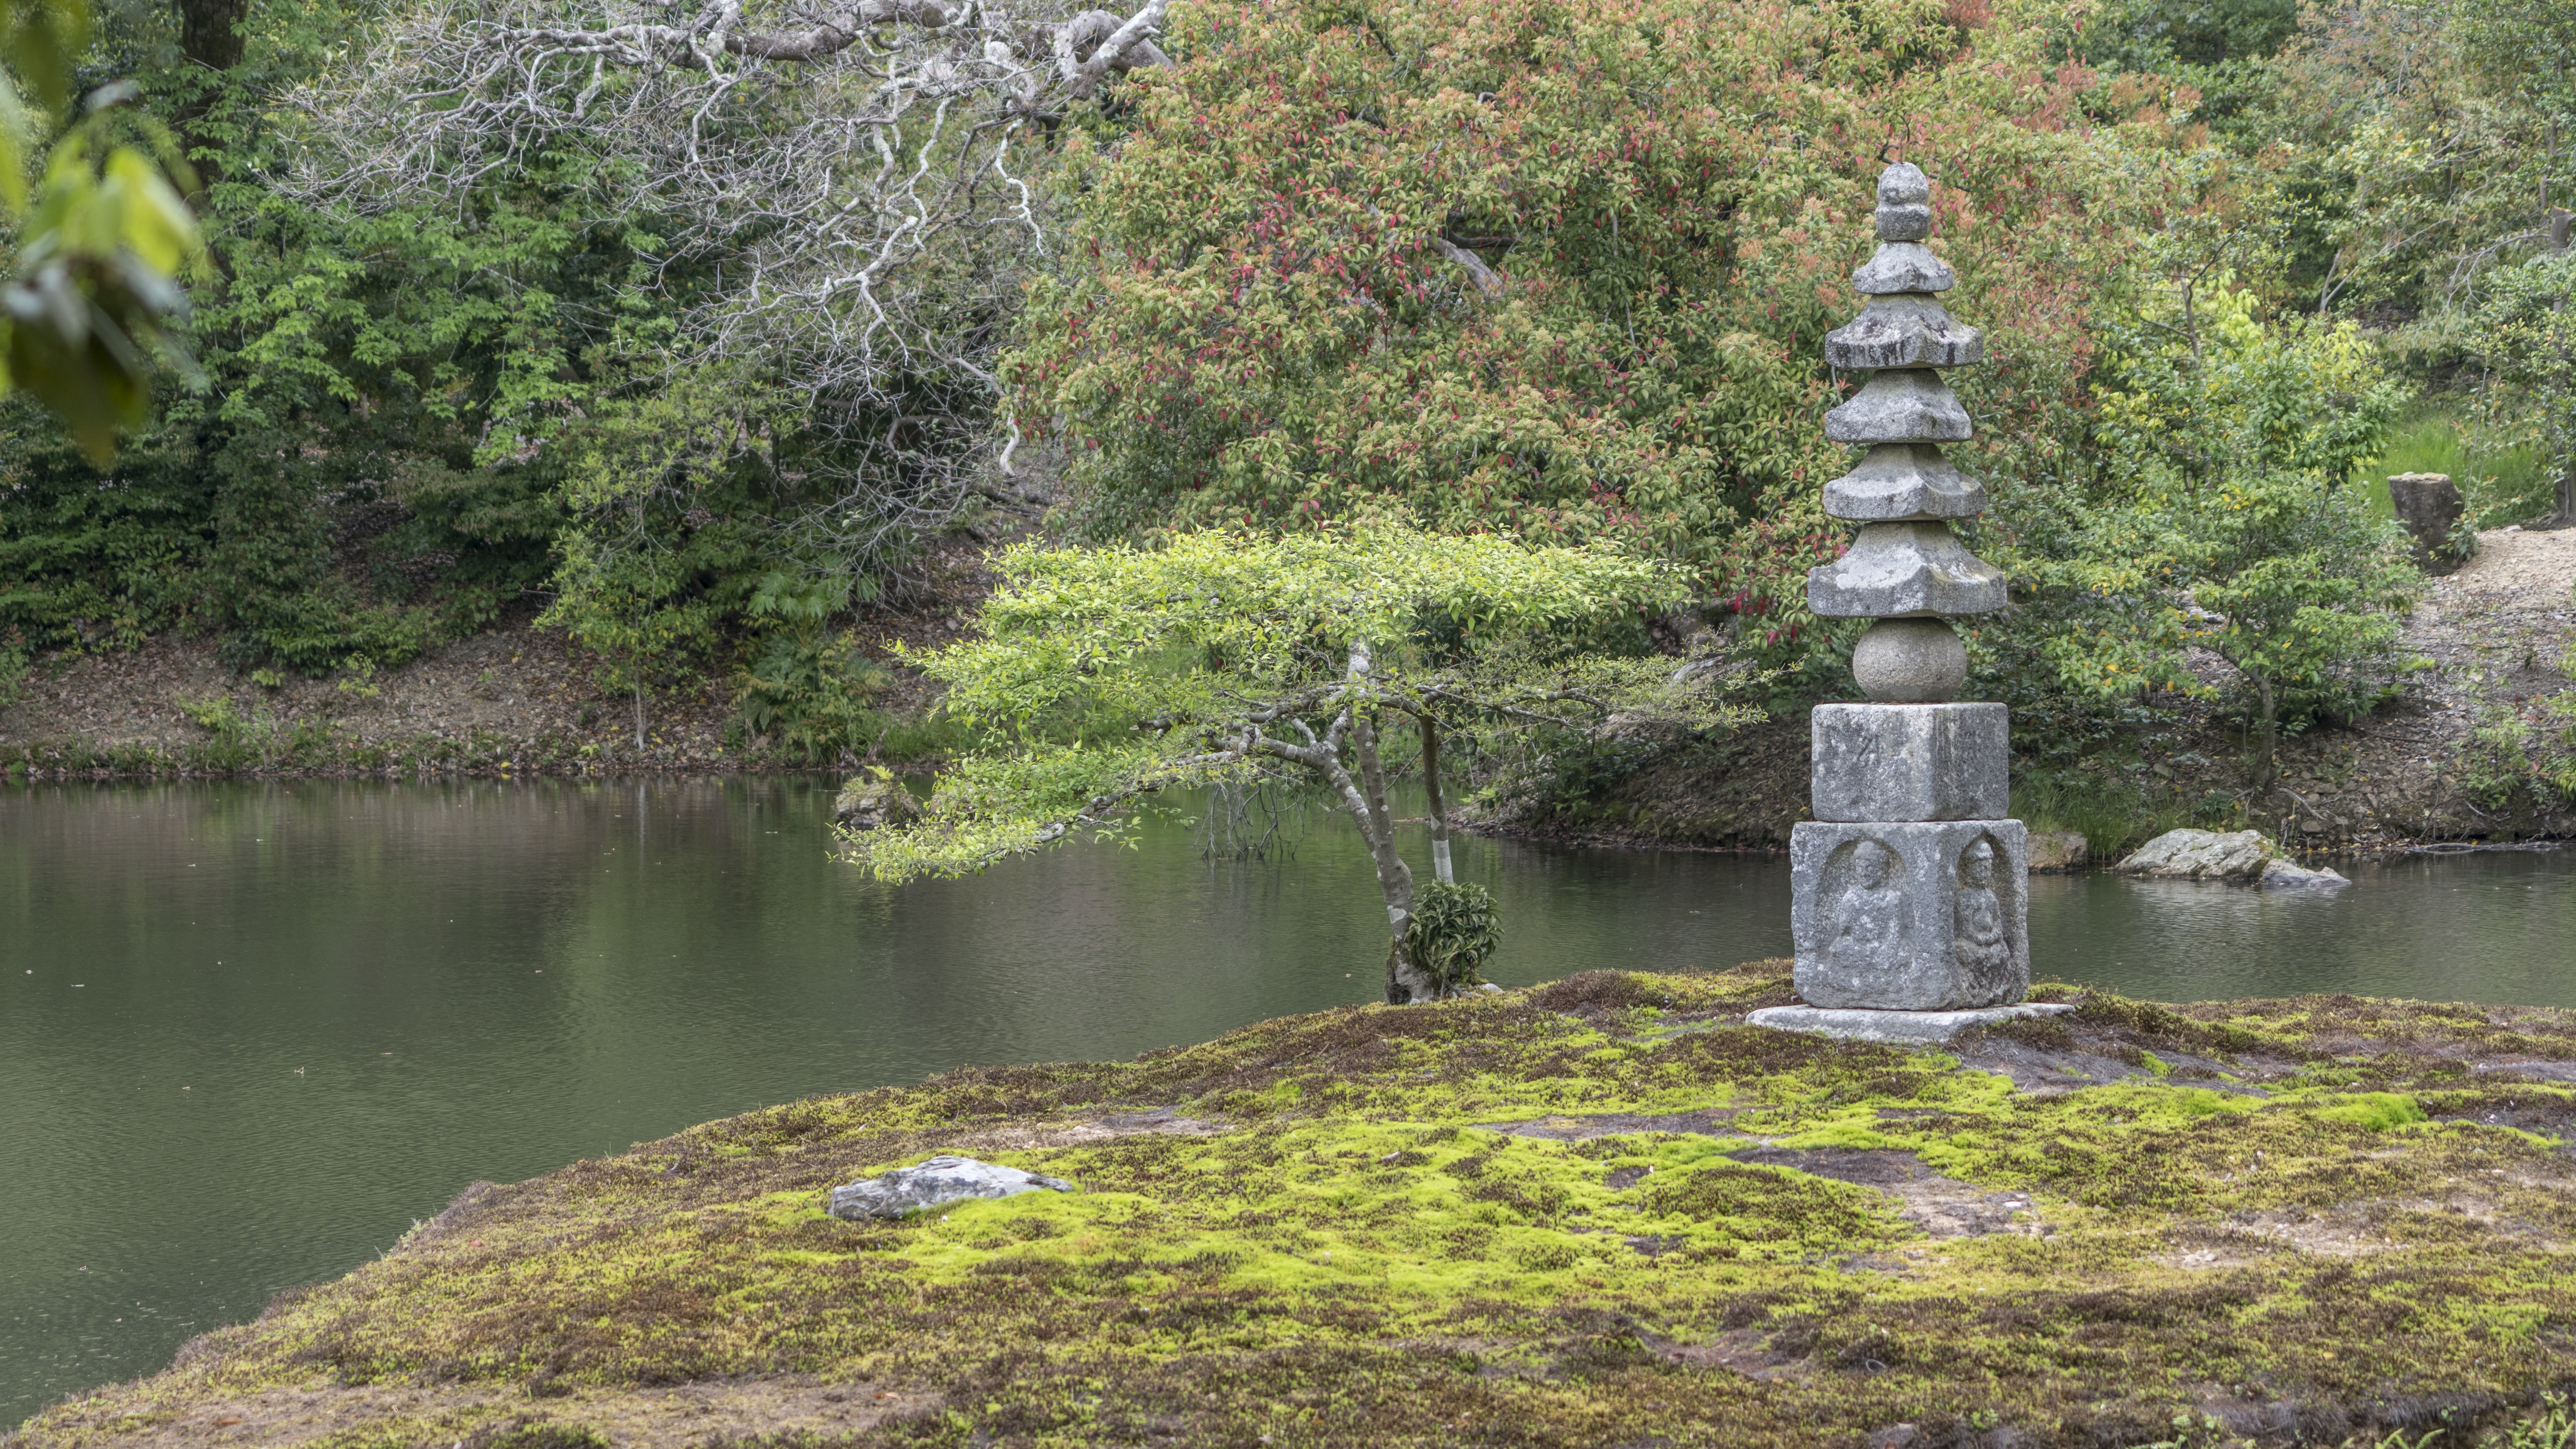
tree, water, nature, architecture, river, stone, monument, travel, pond, symbol, religion, asia, ancient, landmark, botany, garden, tourism, japan, art, japanese, culture, oriental, traditional, water feature, pagoda, east